Karlobag

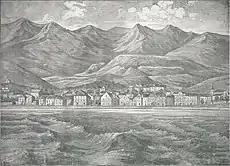
Sketch of Karlobag (1880)

The town of Karlobag is first mentioned in 1387, as ""Bag"", founded by the Holy Roman Emperor Charles IV, Holy Roman Emperor in the 14th century, and is thus named after him ("Karlo" being the Croatian variant of Charles.) It has such strong connections with the interior that its town centre is completely different from other Mediterranean settlements.